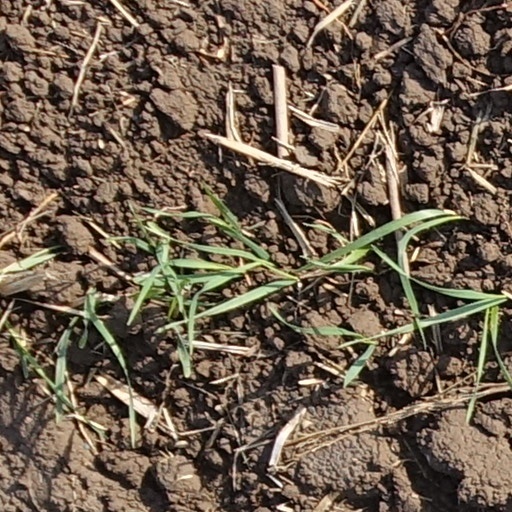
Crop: wheat